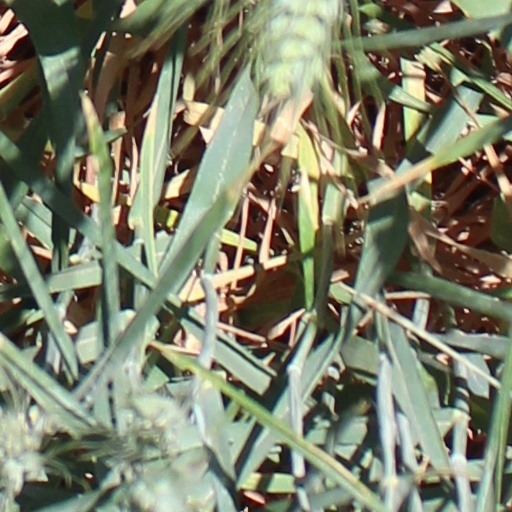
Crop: wheat